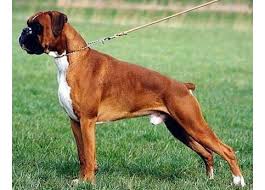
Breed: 225-n000082-boxer